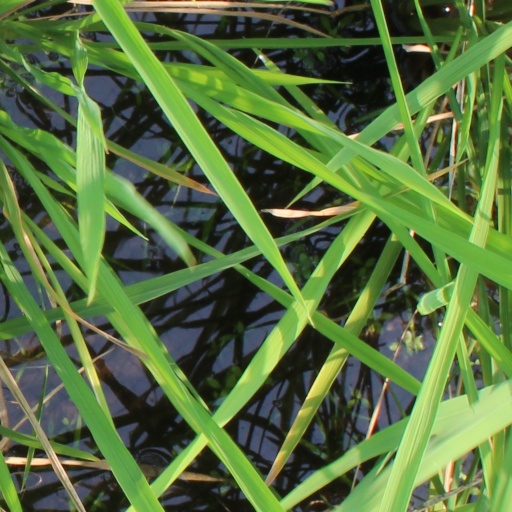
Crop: rice